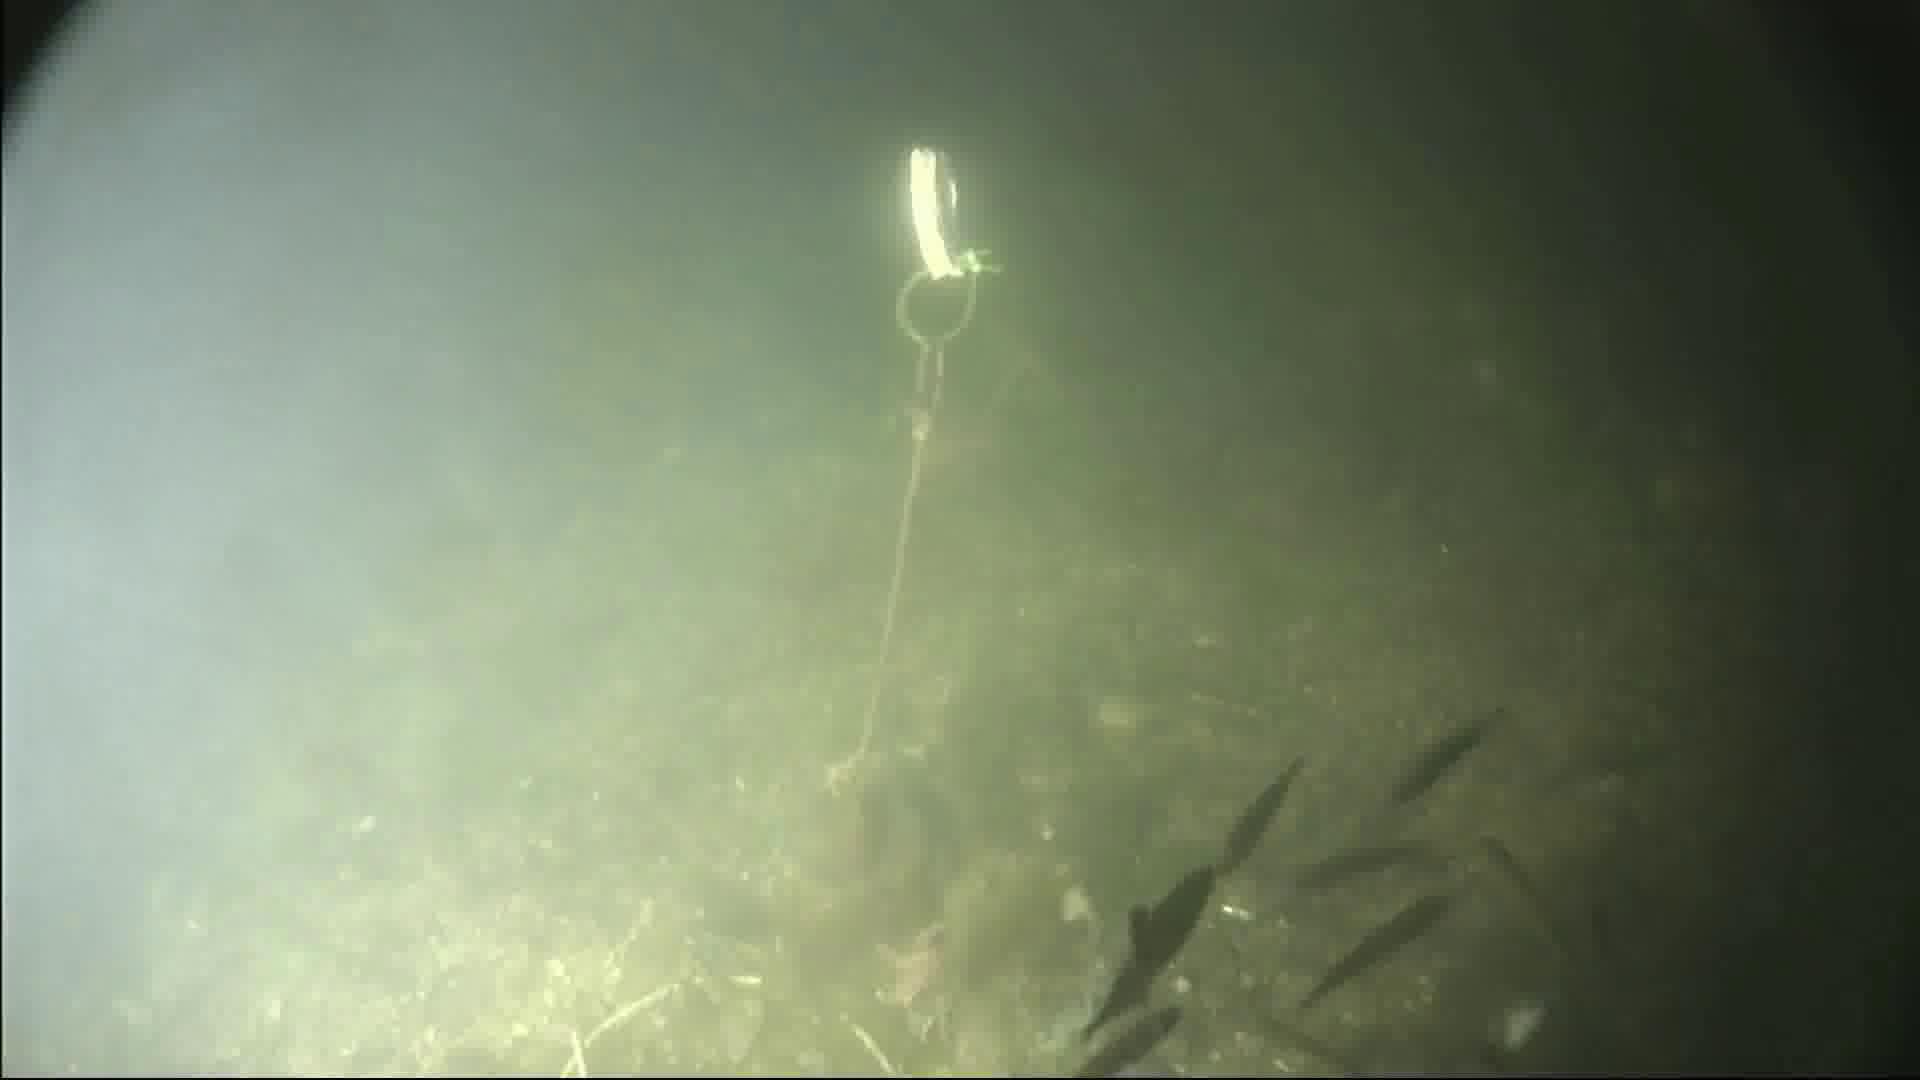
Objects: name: starfish
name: small_fish
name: crab